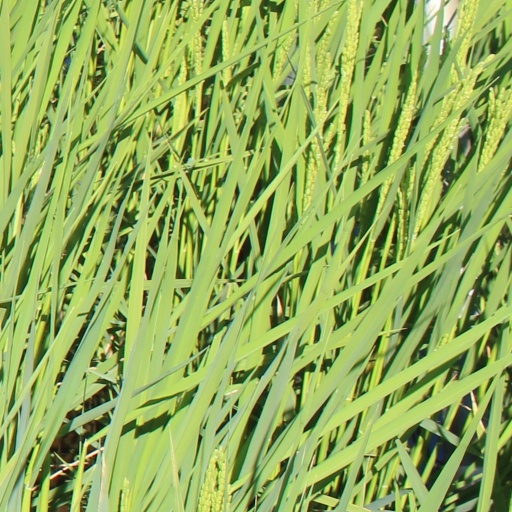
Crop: rice